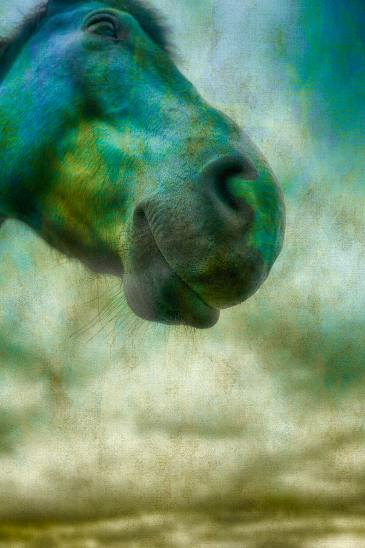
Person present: No